West Lamma Channel

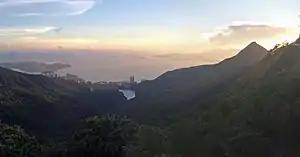
The West Lamma Channel at sunset.

The West Lamma Channel (Chinese: 西博寮海峽) is a sea channel in Hong Kong.